History of Nahuatl

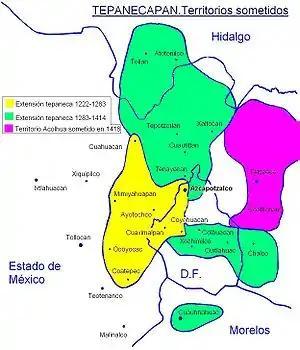
Extension of the territory controlled by the Tepanecs.

The history of the Nahuatl, Aztec or Mexicano language can be traced back to the time when Teotihuacan flourished. From the 4th century AD to the present, the journey and development of the language and its dialect varieties have gone through a large number of periods and processes, the language being used by various peoples, civilizations and states throughout the history of the cultural area of Mesoamerica.